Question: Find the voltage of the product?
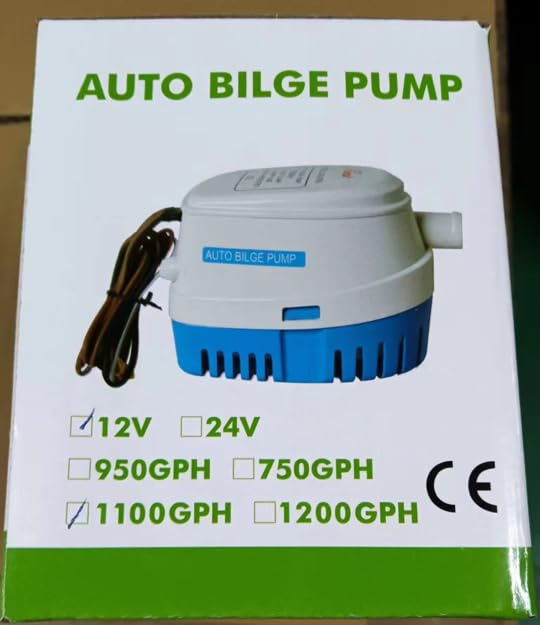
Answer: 24.0 volt